Paul Gauguin

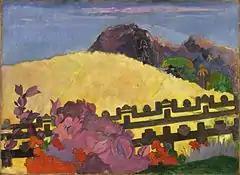
"Parahi te maras", 1892, Meyer de Schauensee collection

Gauguin built a two-floor house on his plot, sturdy enough to survive a later cyclone which washed away most other dwellings in the town. He was helped in the task by the two best Marquesan carpenters on the island, one of them called Tioka, tattooed from head to toe in the traditional Marquesan way (a tradition suppressed by the missionaries). Tioka was a deacon in Vernier's congregation and became Gauguin's neighbour after the cyclone when Gauguin gifted him a corner of his plot. The ground floor was open-air and used for dining and living, while the top floor was used for sleeping and as his studio. The door to the top floor was decorated with a polychrome wood-carved lintel and jambs that still survive in museums. The lintel named the house as "Maison du Jouir" (i.e. "House of Pleasure"), while the jambs echoed his earlier 1889 wood-carving "Soyez amoureuses vous serez heureuses" (i.e. "Be in Love, You Will Be Happy"). The walls were decorated with, amongst other things, his prized collection of forty-five pornographic photographs he had purchased in Port Said on his way out from France.